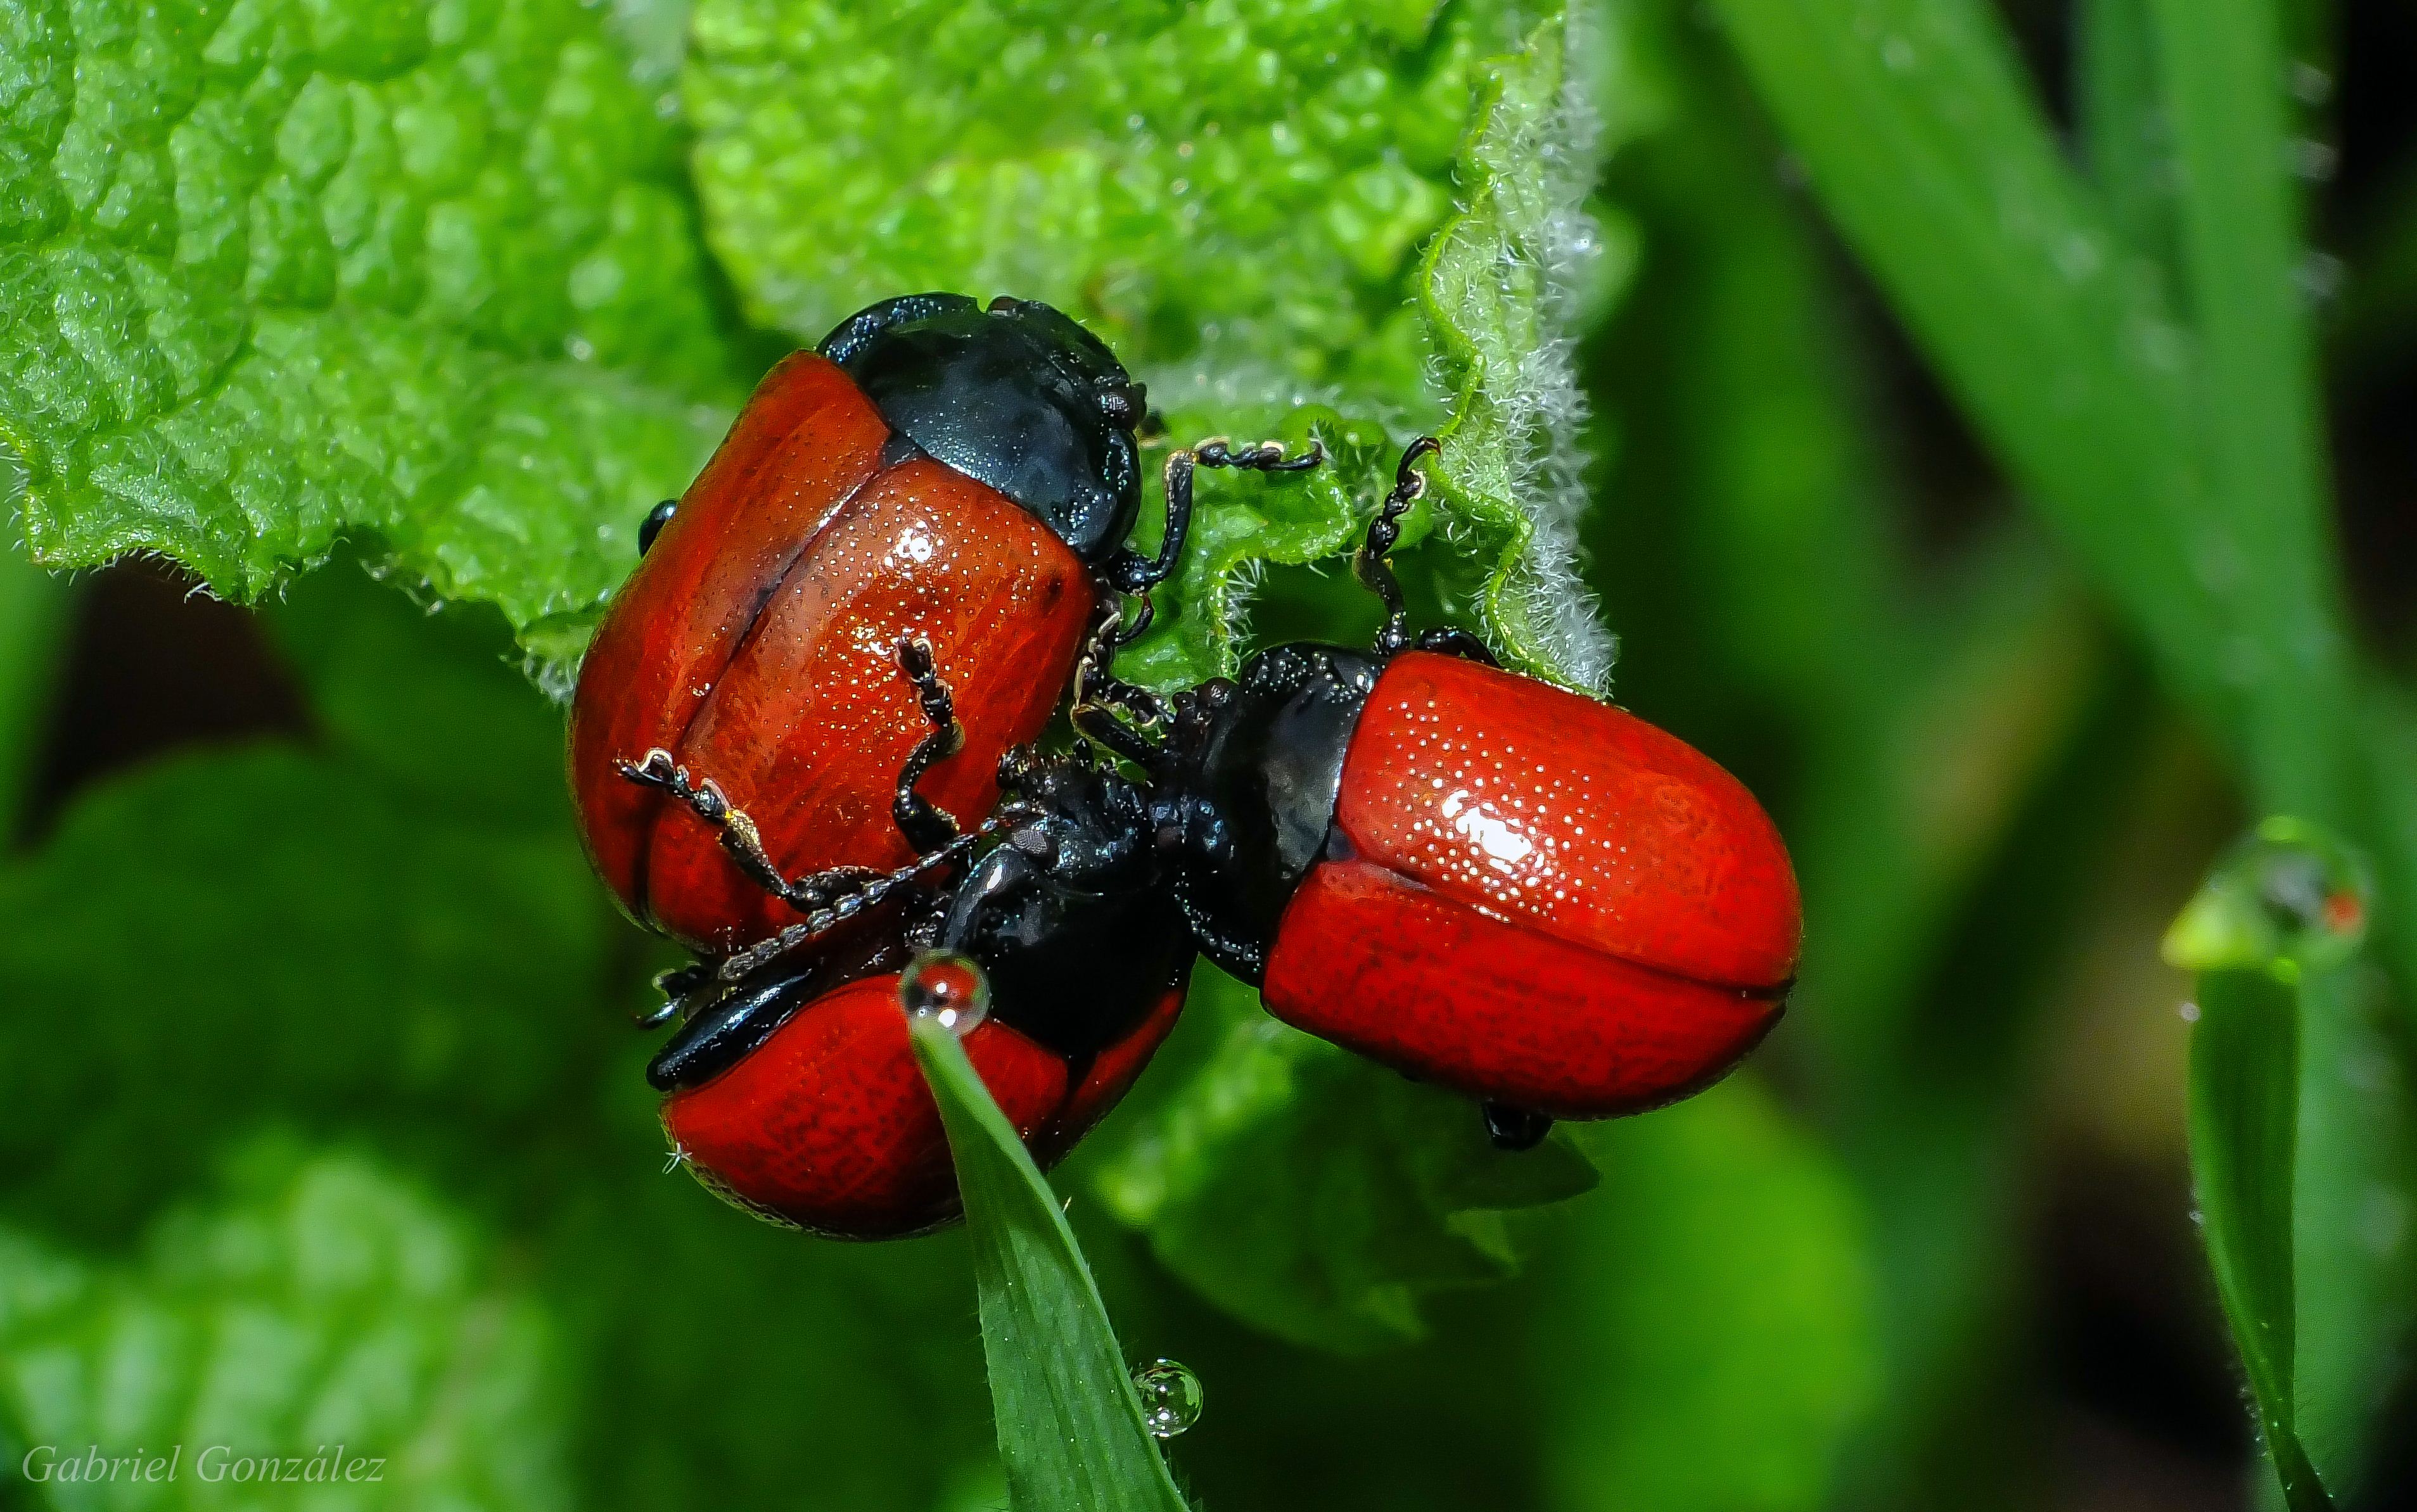
nature, photography, flower, green, insect, macro, fauna, ladybird, invertebrate, close up, animals, naturaleza, beetle, ggl1, gaby1, xovesphoto, animales, gphoto, raynox250, fujifilmxs1, macro photography, leaf beetle